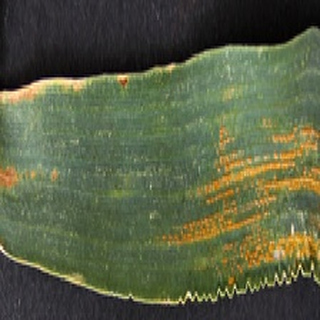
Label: wheat_yellow_rust